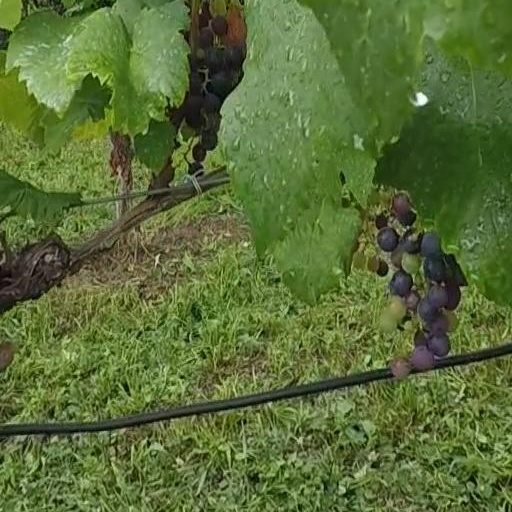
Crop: grape